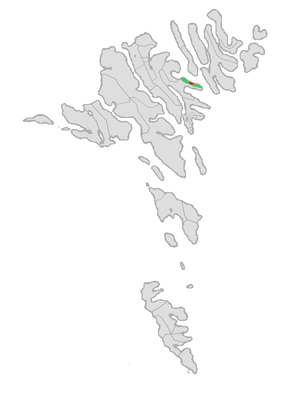
Leirvíkar kommuna
Leirvíkar kommuna
Leirvíkar kommuna var en kommune på Færøerne, der som eneste by havde Leirvík på Eysturoy. Den blev udskilt fra Fuglafjarðar kommuna i 1918 med et areal på 11 km².